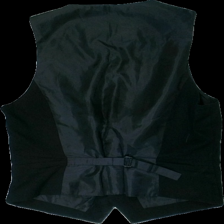
View: back
Type: Vest
Category: Men
Brand: H&M
Colors: Black
Material: 100% polyester
Cut: Regular, V-collar
Size: 50
Season: All
Stains: Major
Damage: fläckar
Damage location: middle center
Price range: <50
Recommended usage: Export
Description: svart väst med många fläckar framtill samt hårig